Egils Levits

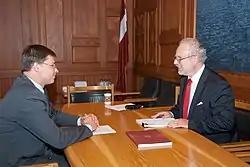
Levits meeting with the prime minister of Latvia Valdis Dombrovskis in 2012 as a judge of the Court of Justice of the European Union

Levits has been involved in Latvian politics since the late 1980s. Levits became a member of the Popular Front of Latvia and a member of the Latvian Citizens' Congress established in 1989. Later, he joined the political club "Klubs 21" and in 1993 was elected a 5th Saeima deputy from the list of the party Latvijas Ceļš. In 2016, he was among the best paid EU officials. In 2018, he was named the "European Person of the Year in Latvia" by the European Movement – Latvia.